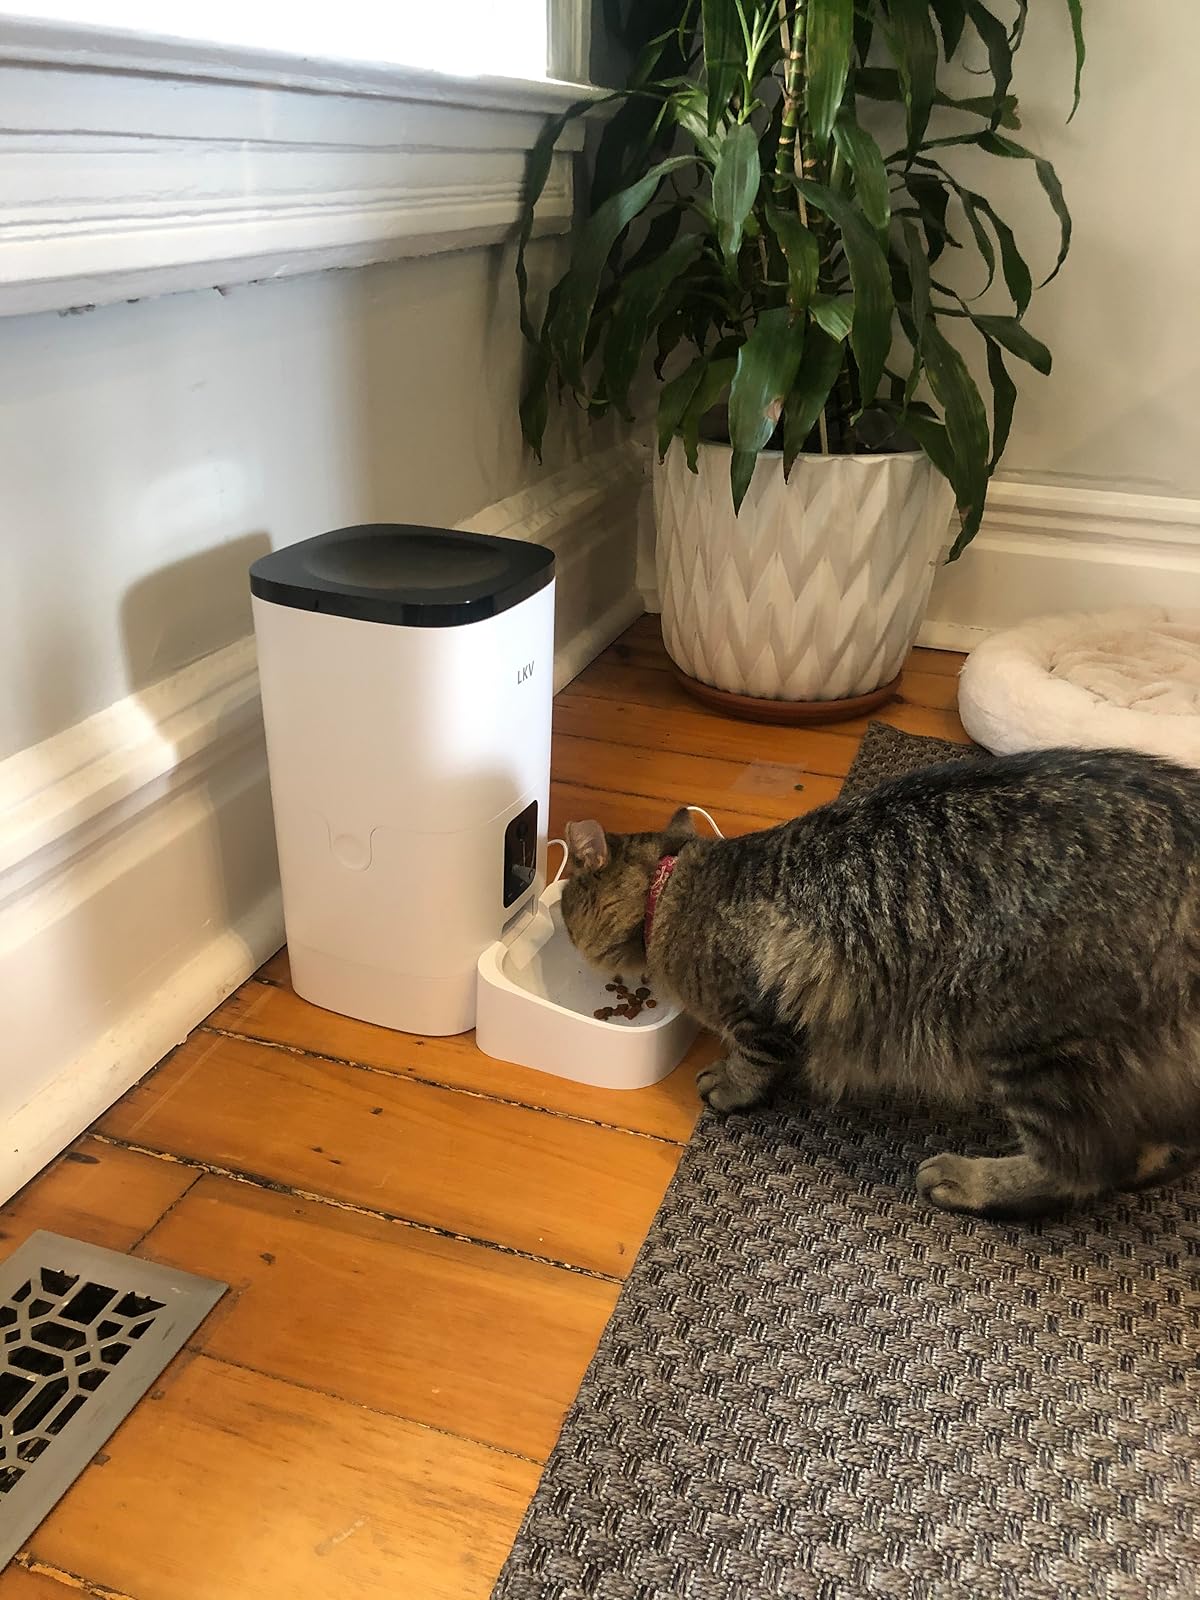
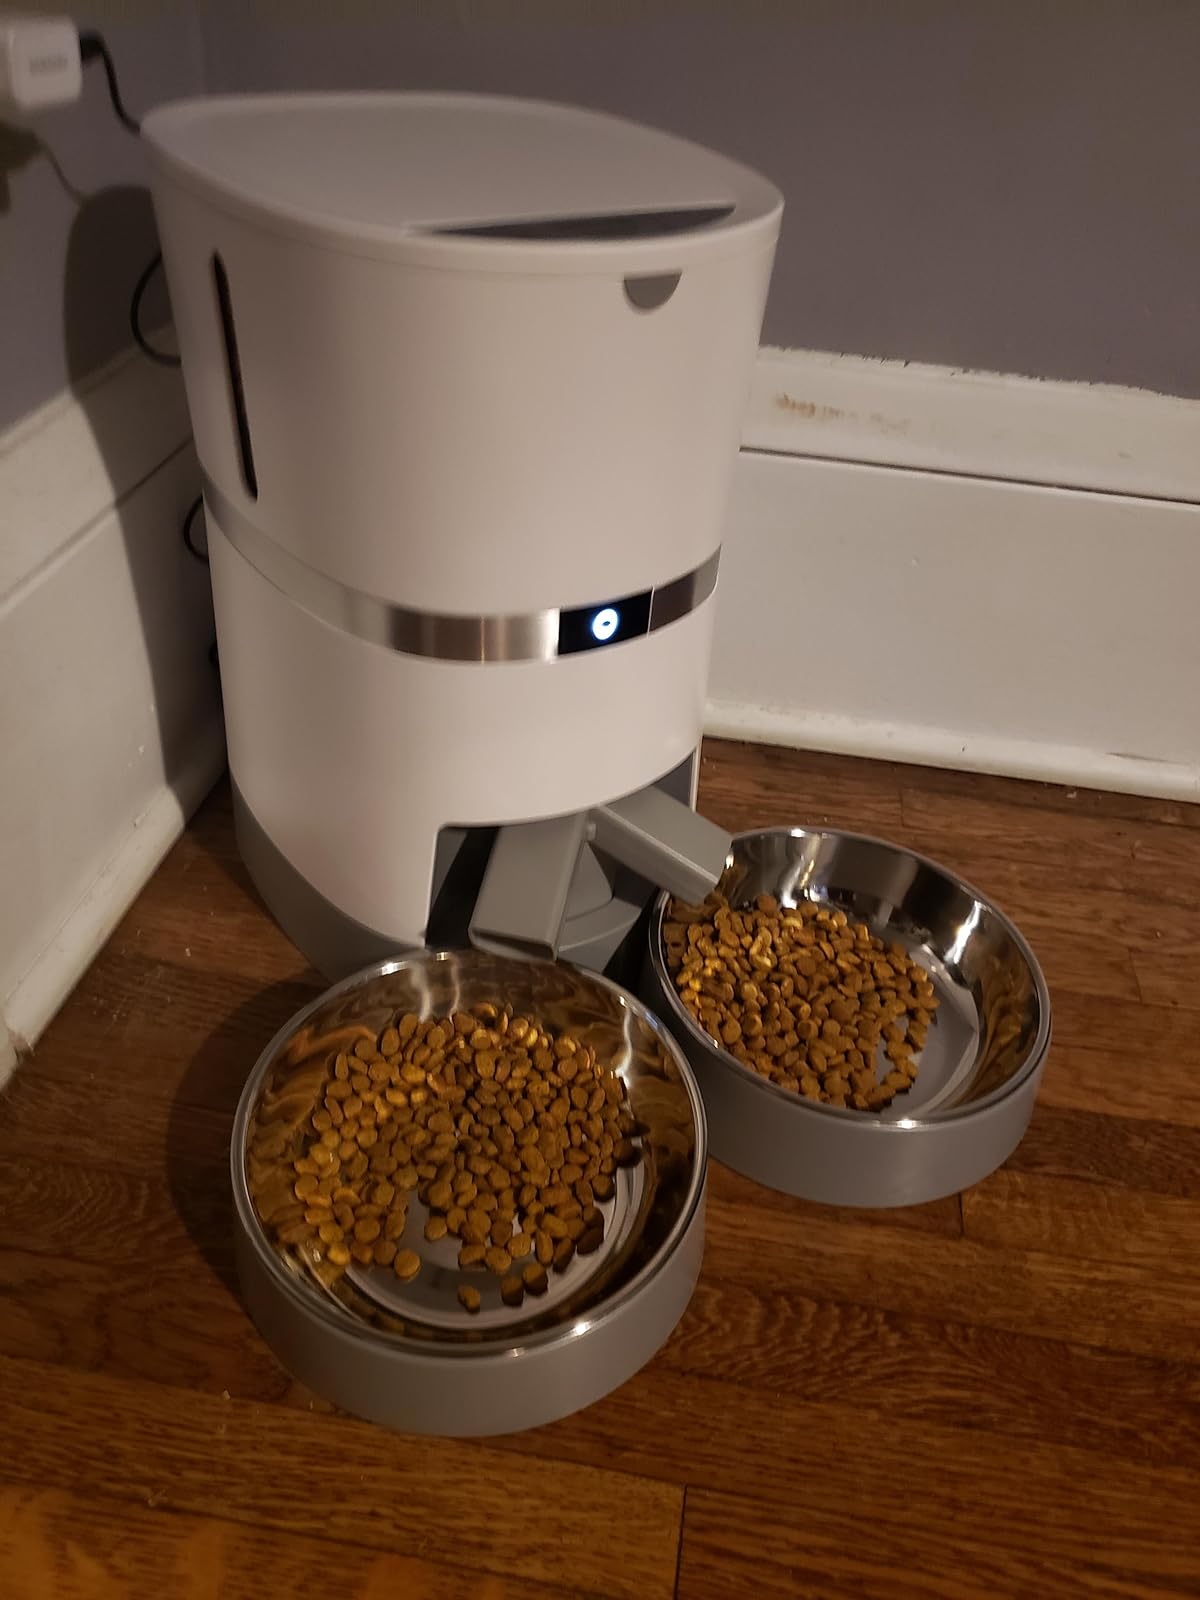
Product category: items_feeder
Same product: no